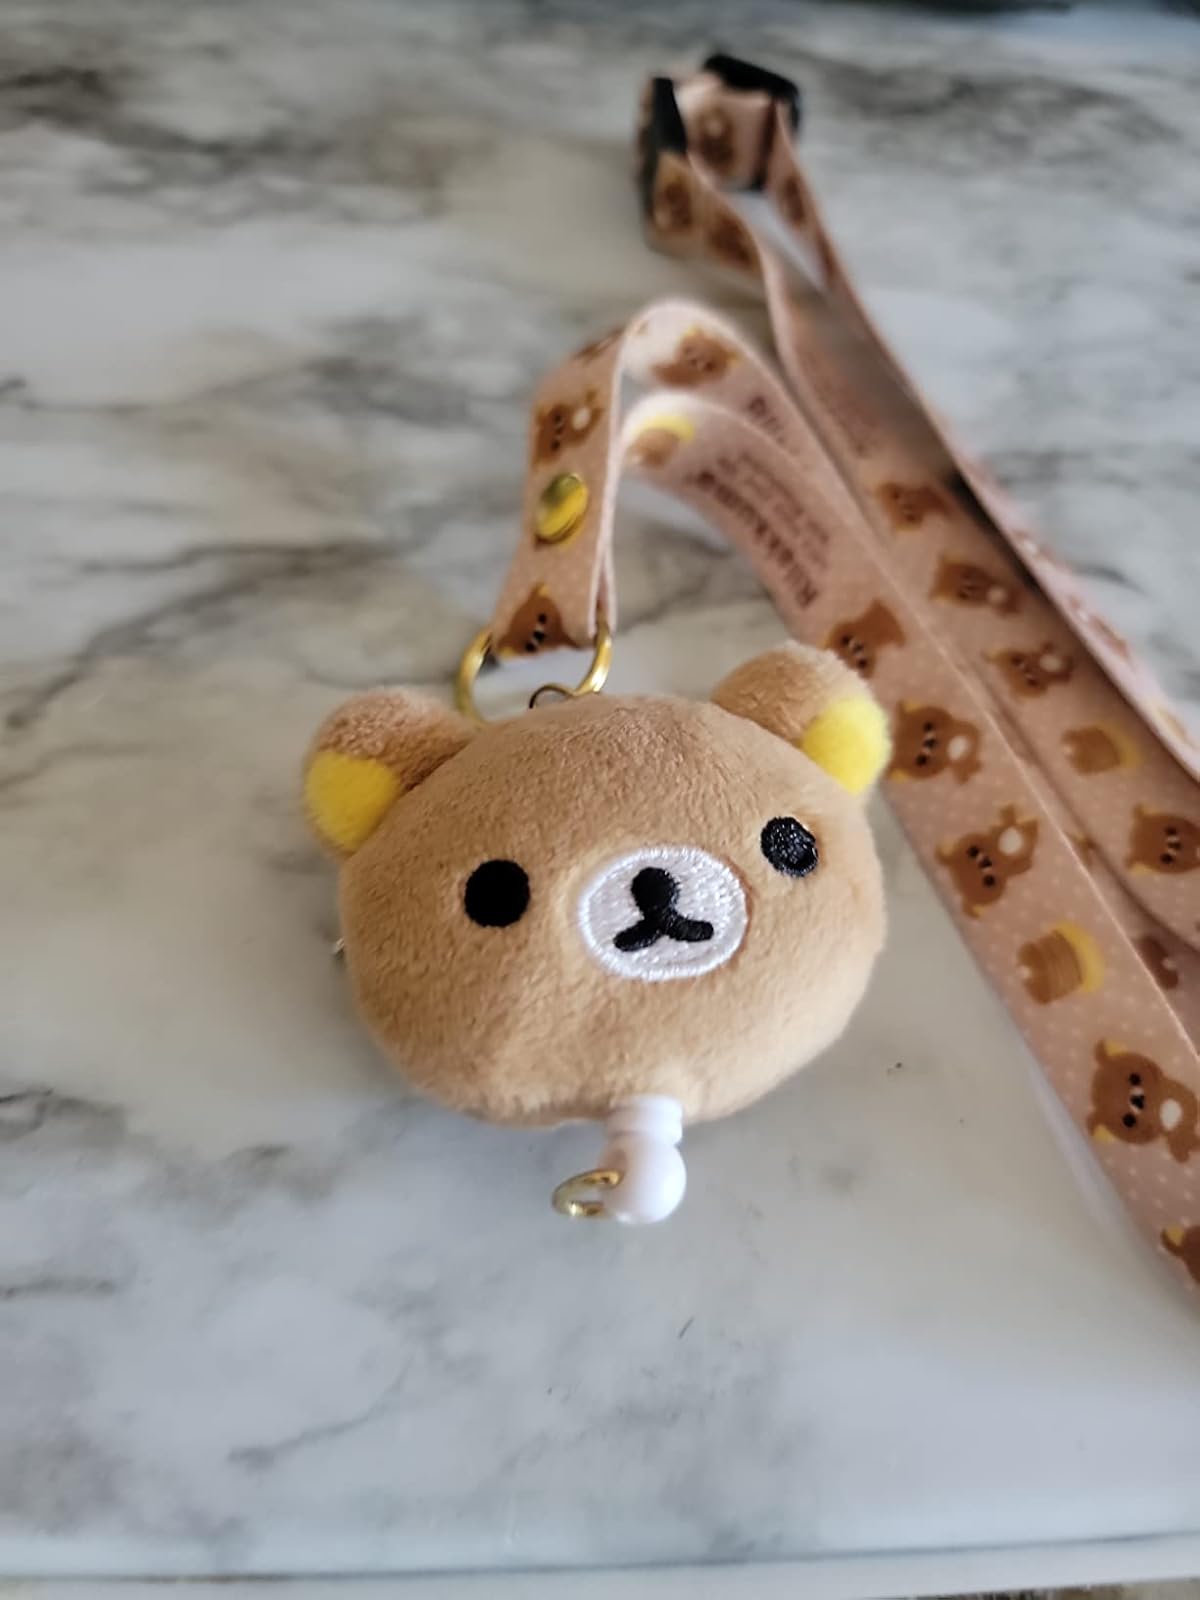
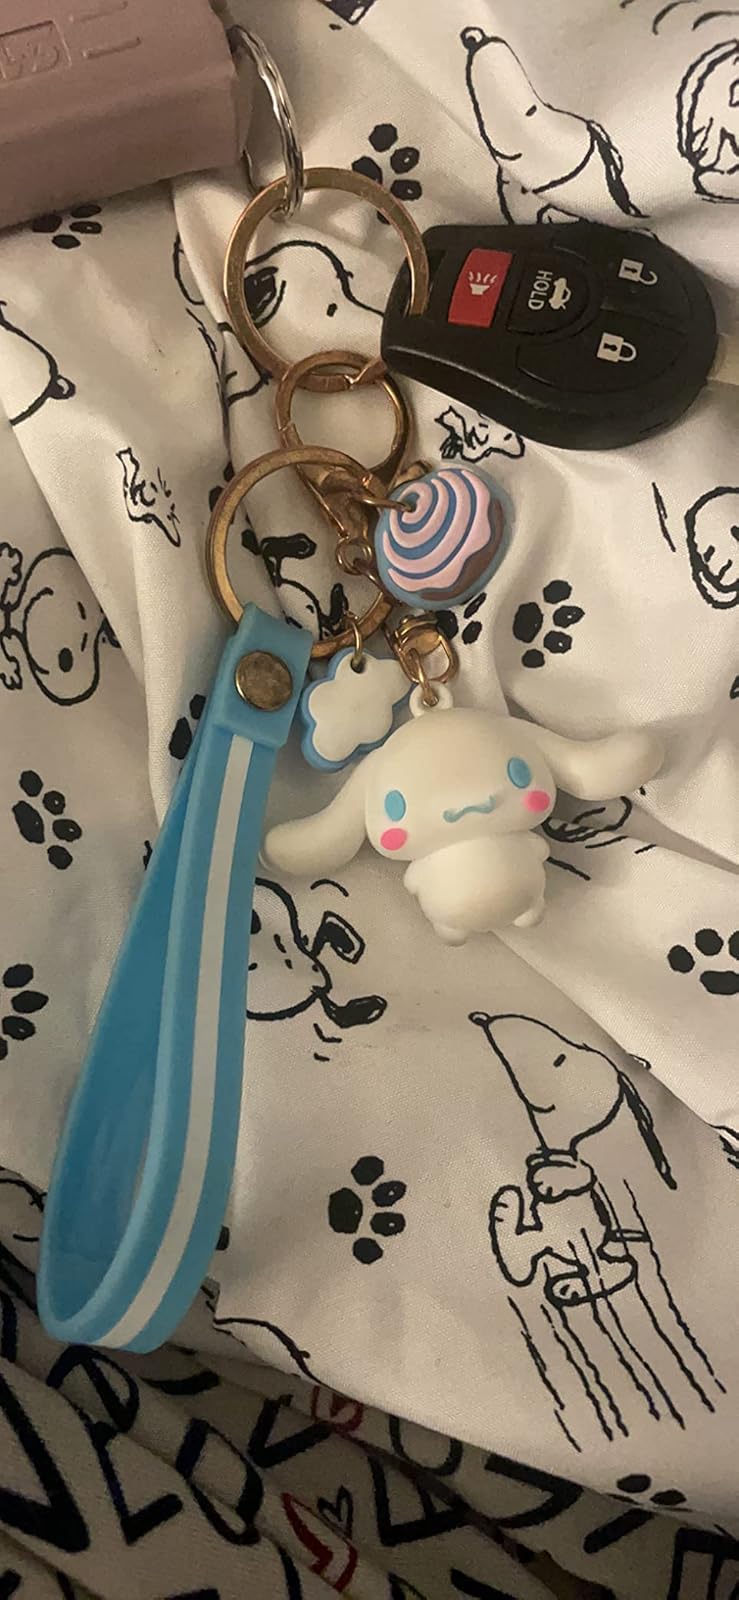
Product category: accessories_keychain
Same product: no